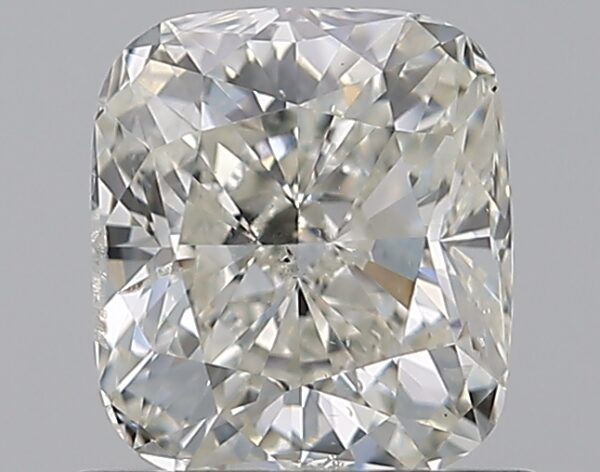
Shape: cushion
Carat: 1
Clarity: SI2
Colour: H
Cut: EX
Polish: EX
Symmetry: VG
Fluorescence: N
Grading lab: HRD
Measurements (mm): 6.05 x 5.37 x 3.73